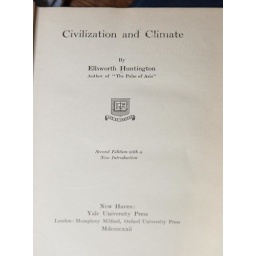
A book in the library from 1911.